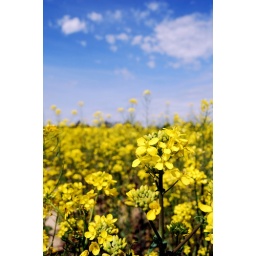
flowers in a field along the way